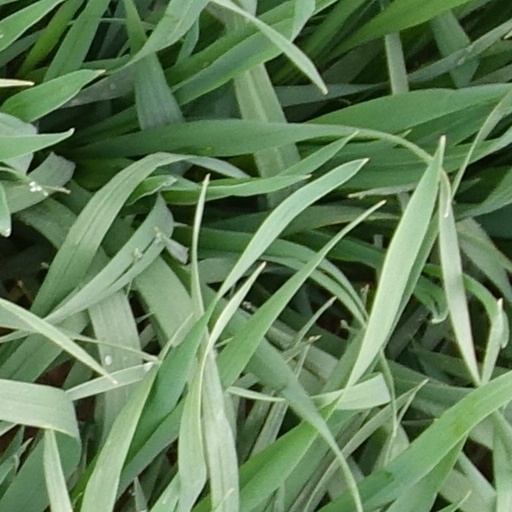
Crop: wheat